Polybahn

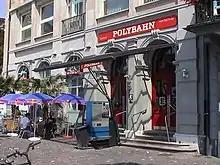
Entrance to the lower station of the Polybahn at the "Central" square

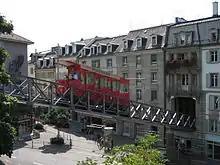
Car leaving the lower station across the viaduct over Seilergraben

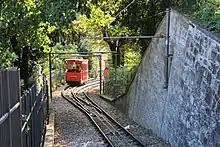
The passing loop above the viaduct

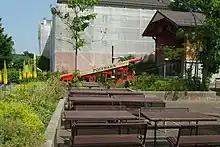
Car approaching upper station

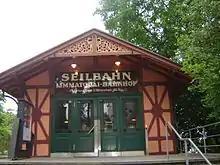
Entrance to the upper station

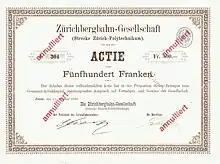
Share of the Zürichbergbahn-Gesellschaft, issued 15. February 1888

The Polybahn, also known as the UBS Polybahn, is a funicular in the city of Zurich, Switzerland. The line links the "Central" square with the terrace by the main building of ETH Zurich, which was formerly called , and from which the railway derives its name. The top station is also close to the Natural History Museum.